2015 Japanese Grand Prix

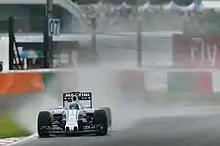
Felipe Massa pictured during the first free practice session, held in rainy conditions on Friday morning.

Per the regulations for the 2015 season, three practice sessions were held; there were two 90-minute sessions on Friday and another one-hour session before qualifying on Saturday. In first practice, Carlos Sainz Jr. set the fastest time with a 1:49.434 in rainy conditions, about half a second ahead of second placed Daniil Kvyat. Eight drivers chose not to set a time, with complaints about aquaplaning in the later stage of the session. The first fifty minutes of the session saw most drivers only drive installation laps. While the first timed laps were set on full wet tyres, the two Williams cars were the first to go out on intermediate tyres. Nico Rosberg ran with the power unit that he had used briefly at the before it was changed due to a coolant leak. He switched back to the one he used in the previous race in Singapore for the rest of the weekend. Jolyon Palmer again took over for Romain Grosjean at Lotus, but he did not set a timed lap.